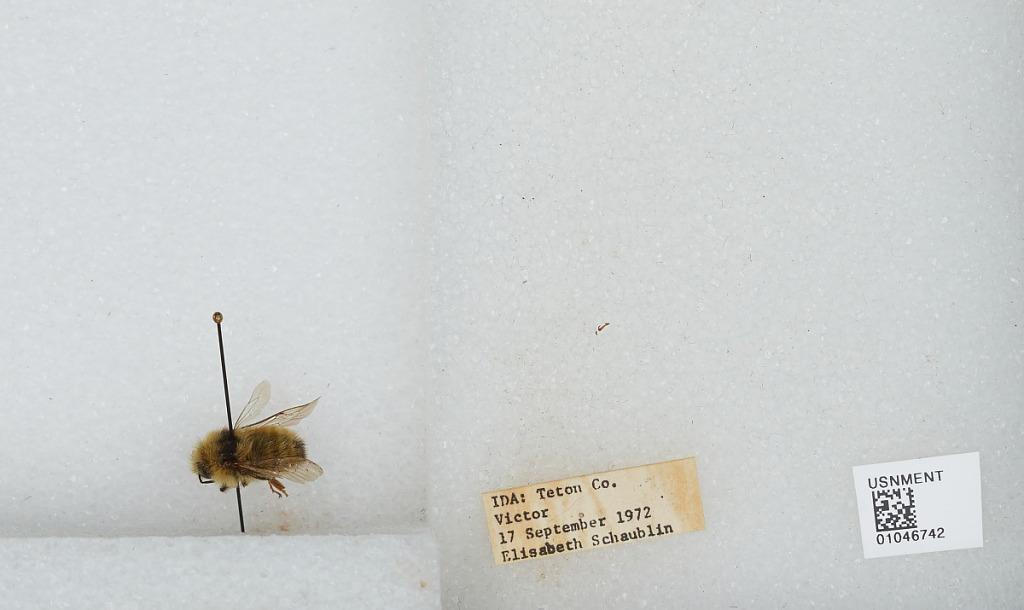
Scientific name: Bombus sp.
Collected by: E. Schaublin
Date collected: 1972-9-17
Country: United States
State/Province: Idaho
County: Teton
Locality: Victor
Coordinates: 43.6031, -111.112